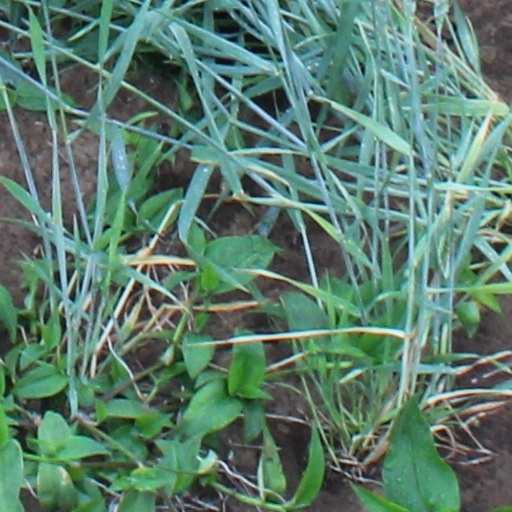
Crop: wheat